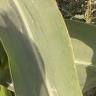
Crop: Maize
Condition: healthy-leaf